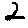
Label: 2